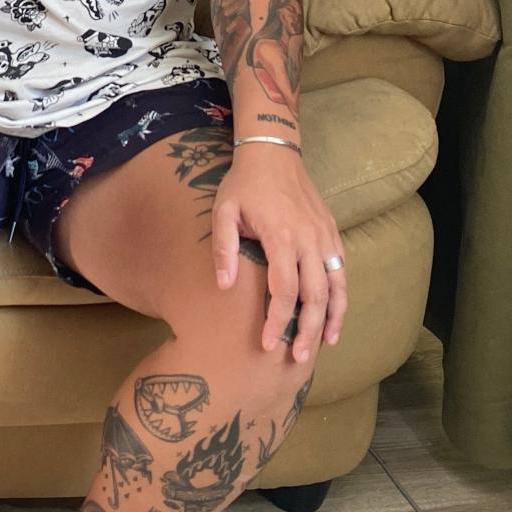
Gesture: no_gesture